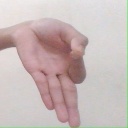
अक्षर: ज्ञ